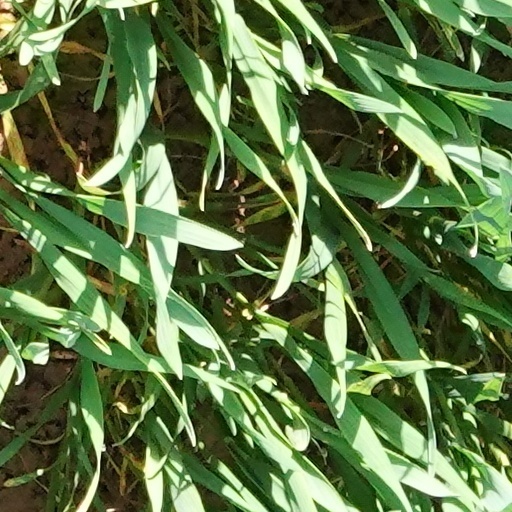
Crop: wheat